The Yard (Hot Springs, Virginia)

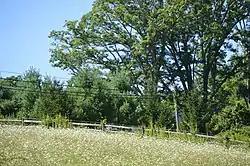
Distant view from south

The Yard is a historic estate home located near Hot Springs, Bath County, Virginia. It was built in 1925, and is a large, Tudor Revival style dwelling. The plan features an inner courtyard surrounded on three sides by two-story, one-room-deep wings, with the remaining side at one-story. It is constructed of stone and half-timbered stucco, capped by a slate gable roof and punctuated by leaded glass casement windows and doors. Also on the property are a contributing former foxhound kennel and chauffeur's shed.